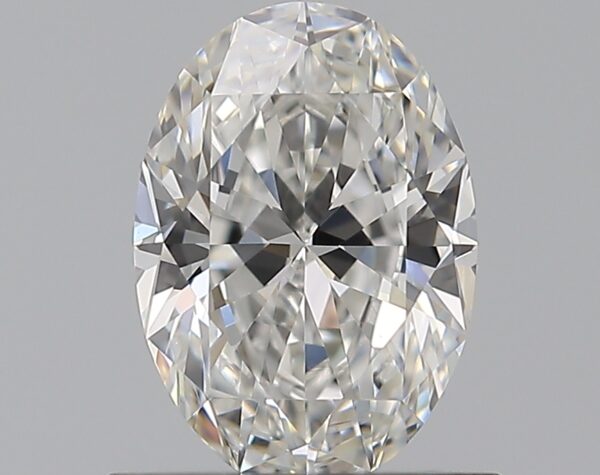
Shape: oval
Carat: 0.8
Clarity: VVS2
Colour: F
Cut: EX
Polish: EX
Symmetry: EX
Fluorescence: N
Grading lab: GIA
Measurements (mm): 7.32 x 5.13 x 3.16